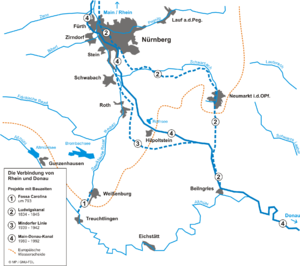
Main-Donau-Kanalen / Teknisk data
Rhin-Donau projekter
Main-Donau-Kanalen, eller Rhein-Main-Donau-kanalen eller Europakanalen, går fra floden Main ved Bamberg via Nürnberg over det europæiske vandskel til Kelheim, hvor den møder Donaufloden. Kanalsystemet, der er 171 km langt, blev færdigbygget i 1992 og er en vigtig forbindelse mellem de vestlige og østlige flodsystemer. Den muliggør sejlads fra Nordsøen via Rhinen og Donau til Sortehavet i det østlige Rumænien.